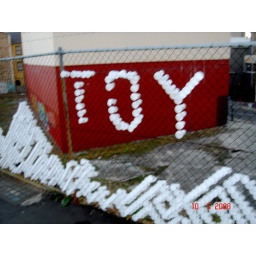
white plastic cups in a wire fence